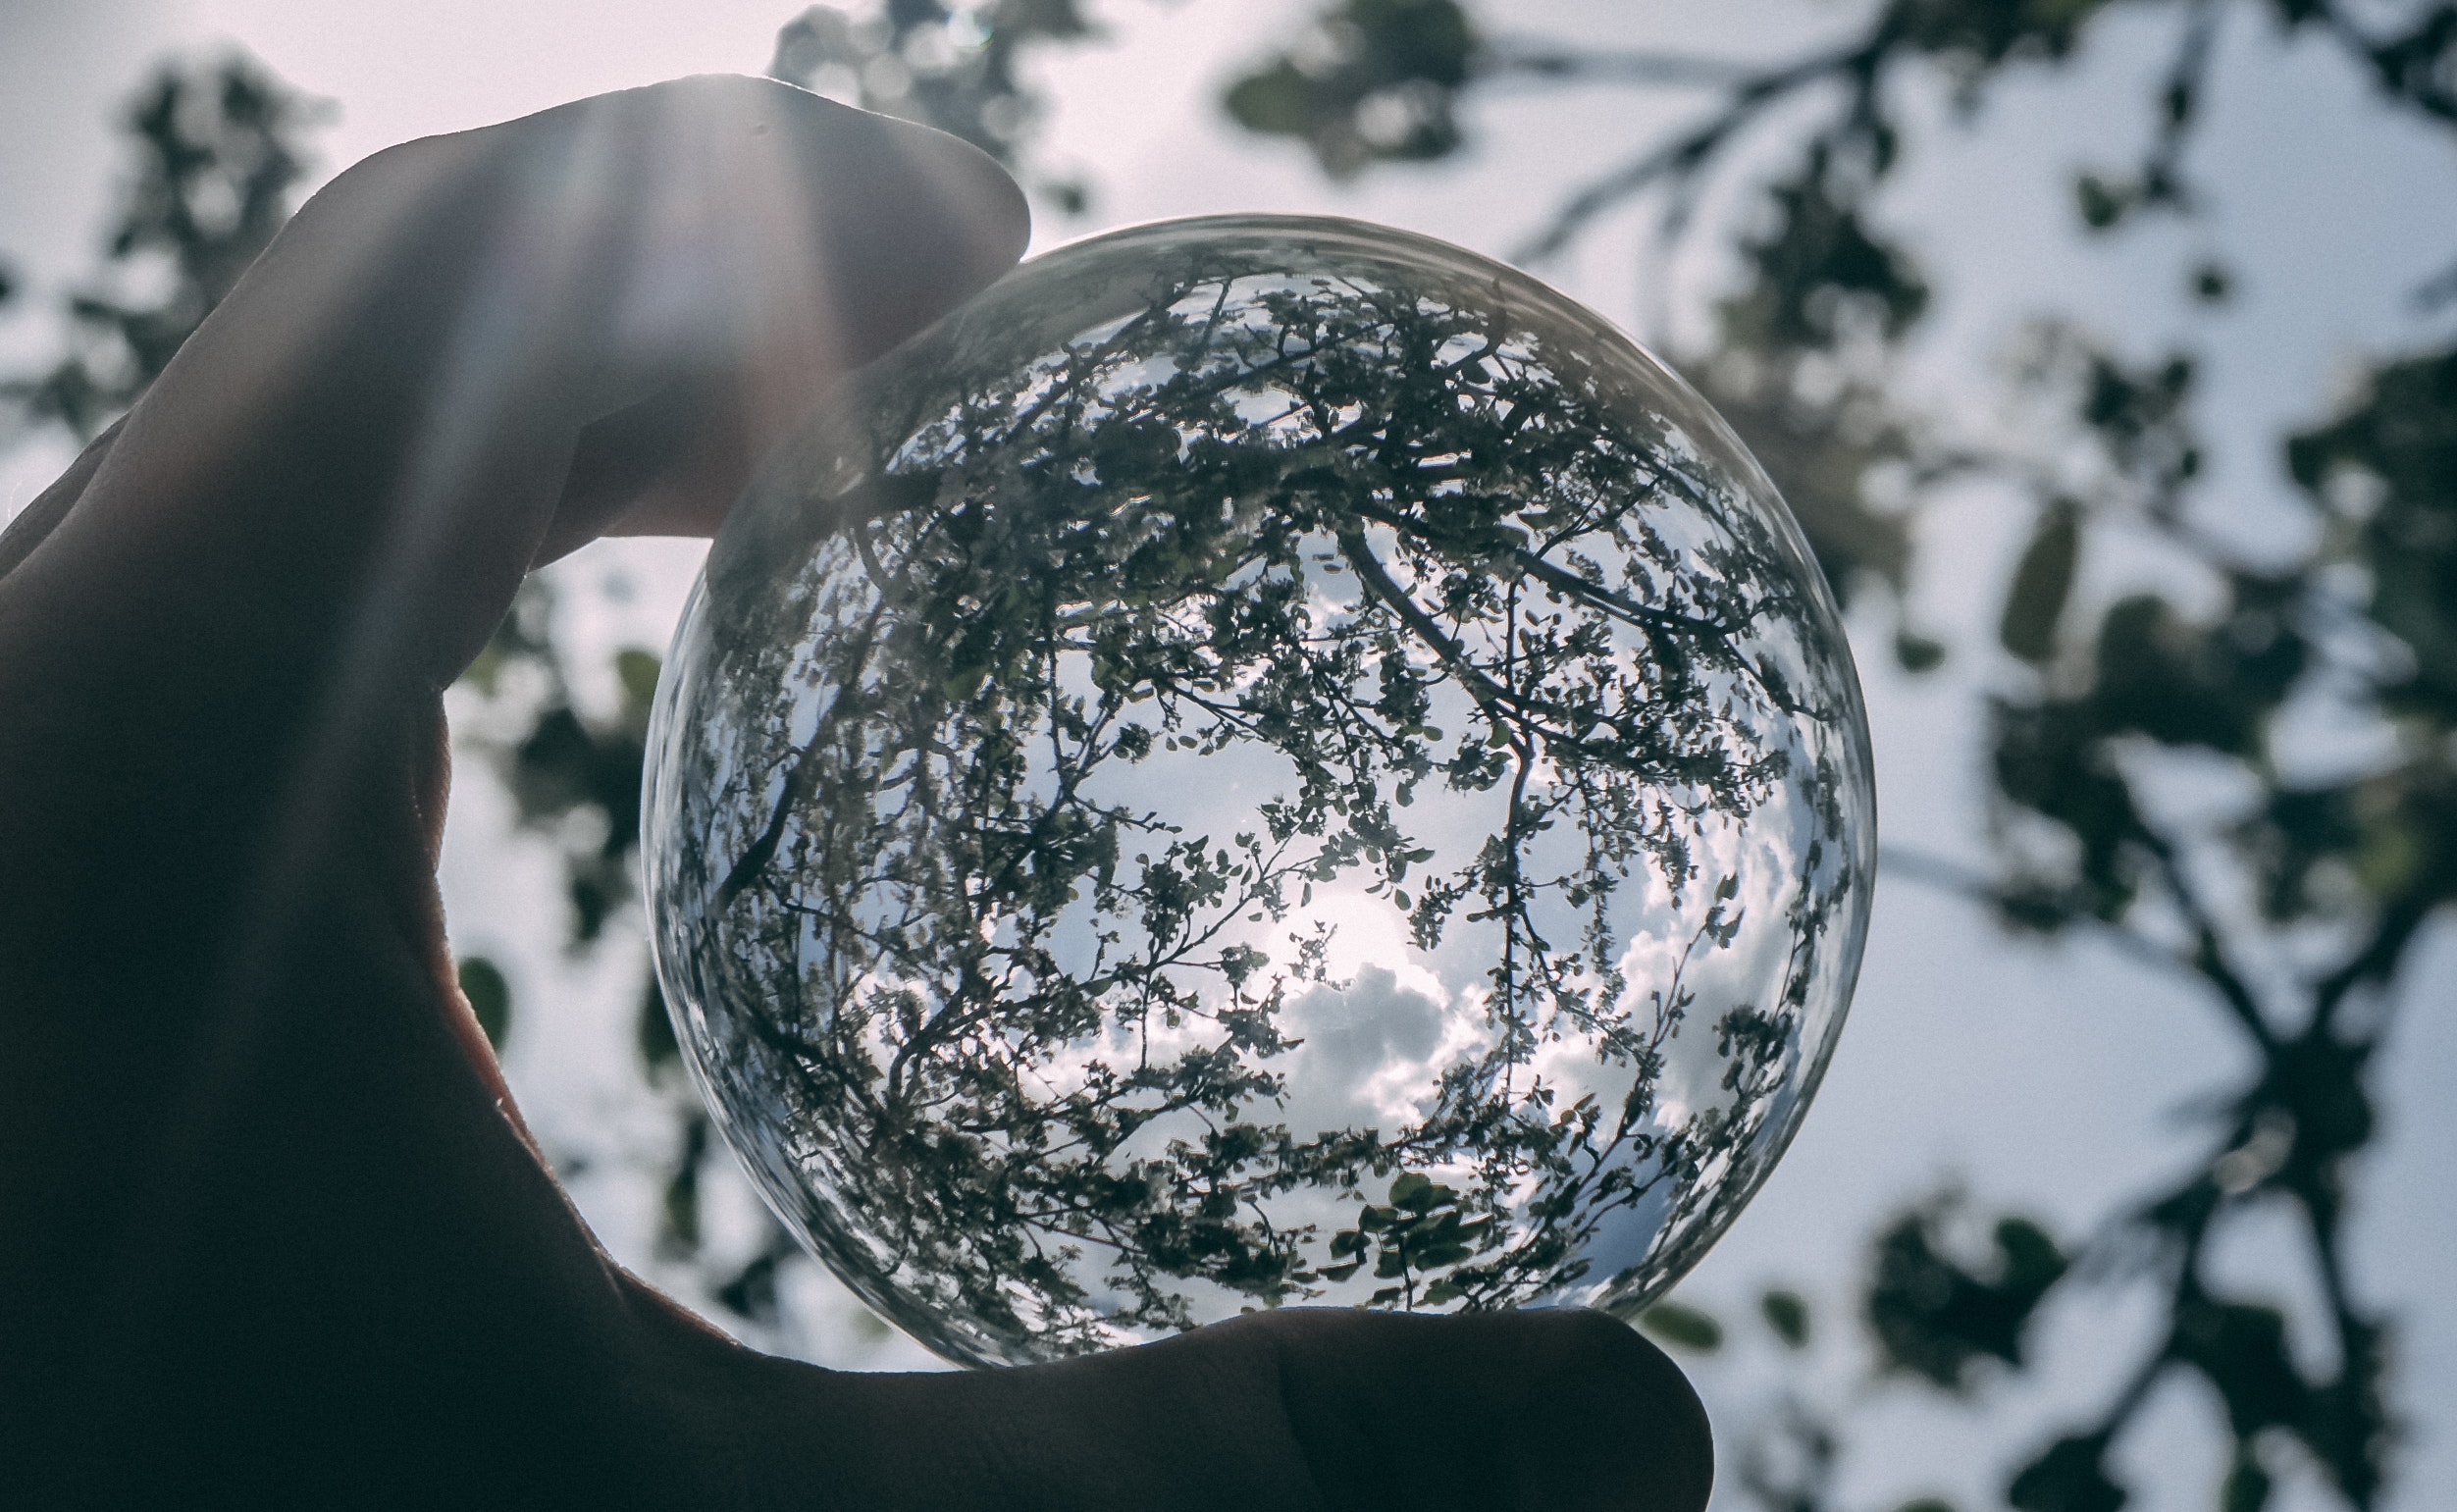
sphere, tree, branch, sky, water, world, reflection, ball, plant, photography, sunlight, earth, black and white, circle, glass, macro photography, winter